My Mind Makes Noises

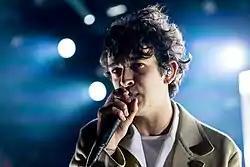
Matty Healy of the 1975 co-produced Pale Waves's singles "There's a Honey" and "Television Romance".

On 4 January 2018, Heather Baron-Gracie announced via Twitter that the band had begun recording their debut album. Pale Waves entered the studio with a "pencil-sketch plan" of what the wanted their album to sound like, but when recording began, the band began to rewrite and rework some of their material. "We got to the studio, and I had a mini breakdown because I didn't think we had enough songs that were good enough," Baron-Gracie admitted in an interview with "Dork" magazine. "Pressure really helped me", she continued, "[but] at times [recording] was really hard. Not just hard on me, but I could see it taking its effect on Ciara [Doran]. ... I was feeling stressed, and I could see it in [their] eyes as well". On 13 June 2018, Baron-Gracie confirmed via Twitter that recording had finished. Excepting "Television Romance" and "There's a Honey", the album was produced by Jonathan Gilmore, a music technician who had previously worked with the 1975 on their eponymous album (2013), and their subsequent records, "I Like It When You Sleep, for You Are So Beautiful yet So Unaware of It" (2016), and "A Brief Inquiry into Online Relationships" (2018). The versions of "There's a Honey" and "Television Romance" that appear on "My Mind Makes Noises" were slightly remixed by Gilmore and Doran, and Doran provided additional production for the entire album.